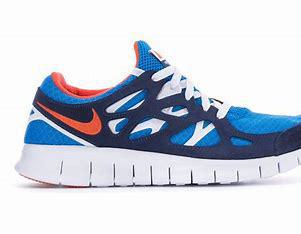
Brand: Nike
Model: Free Run 2